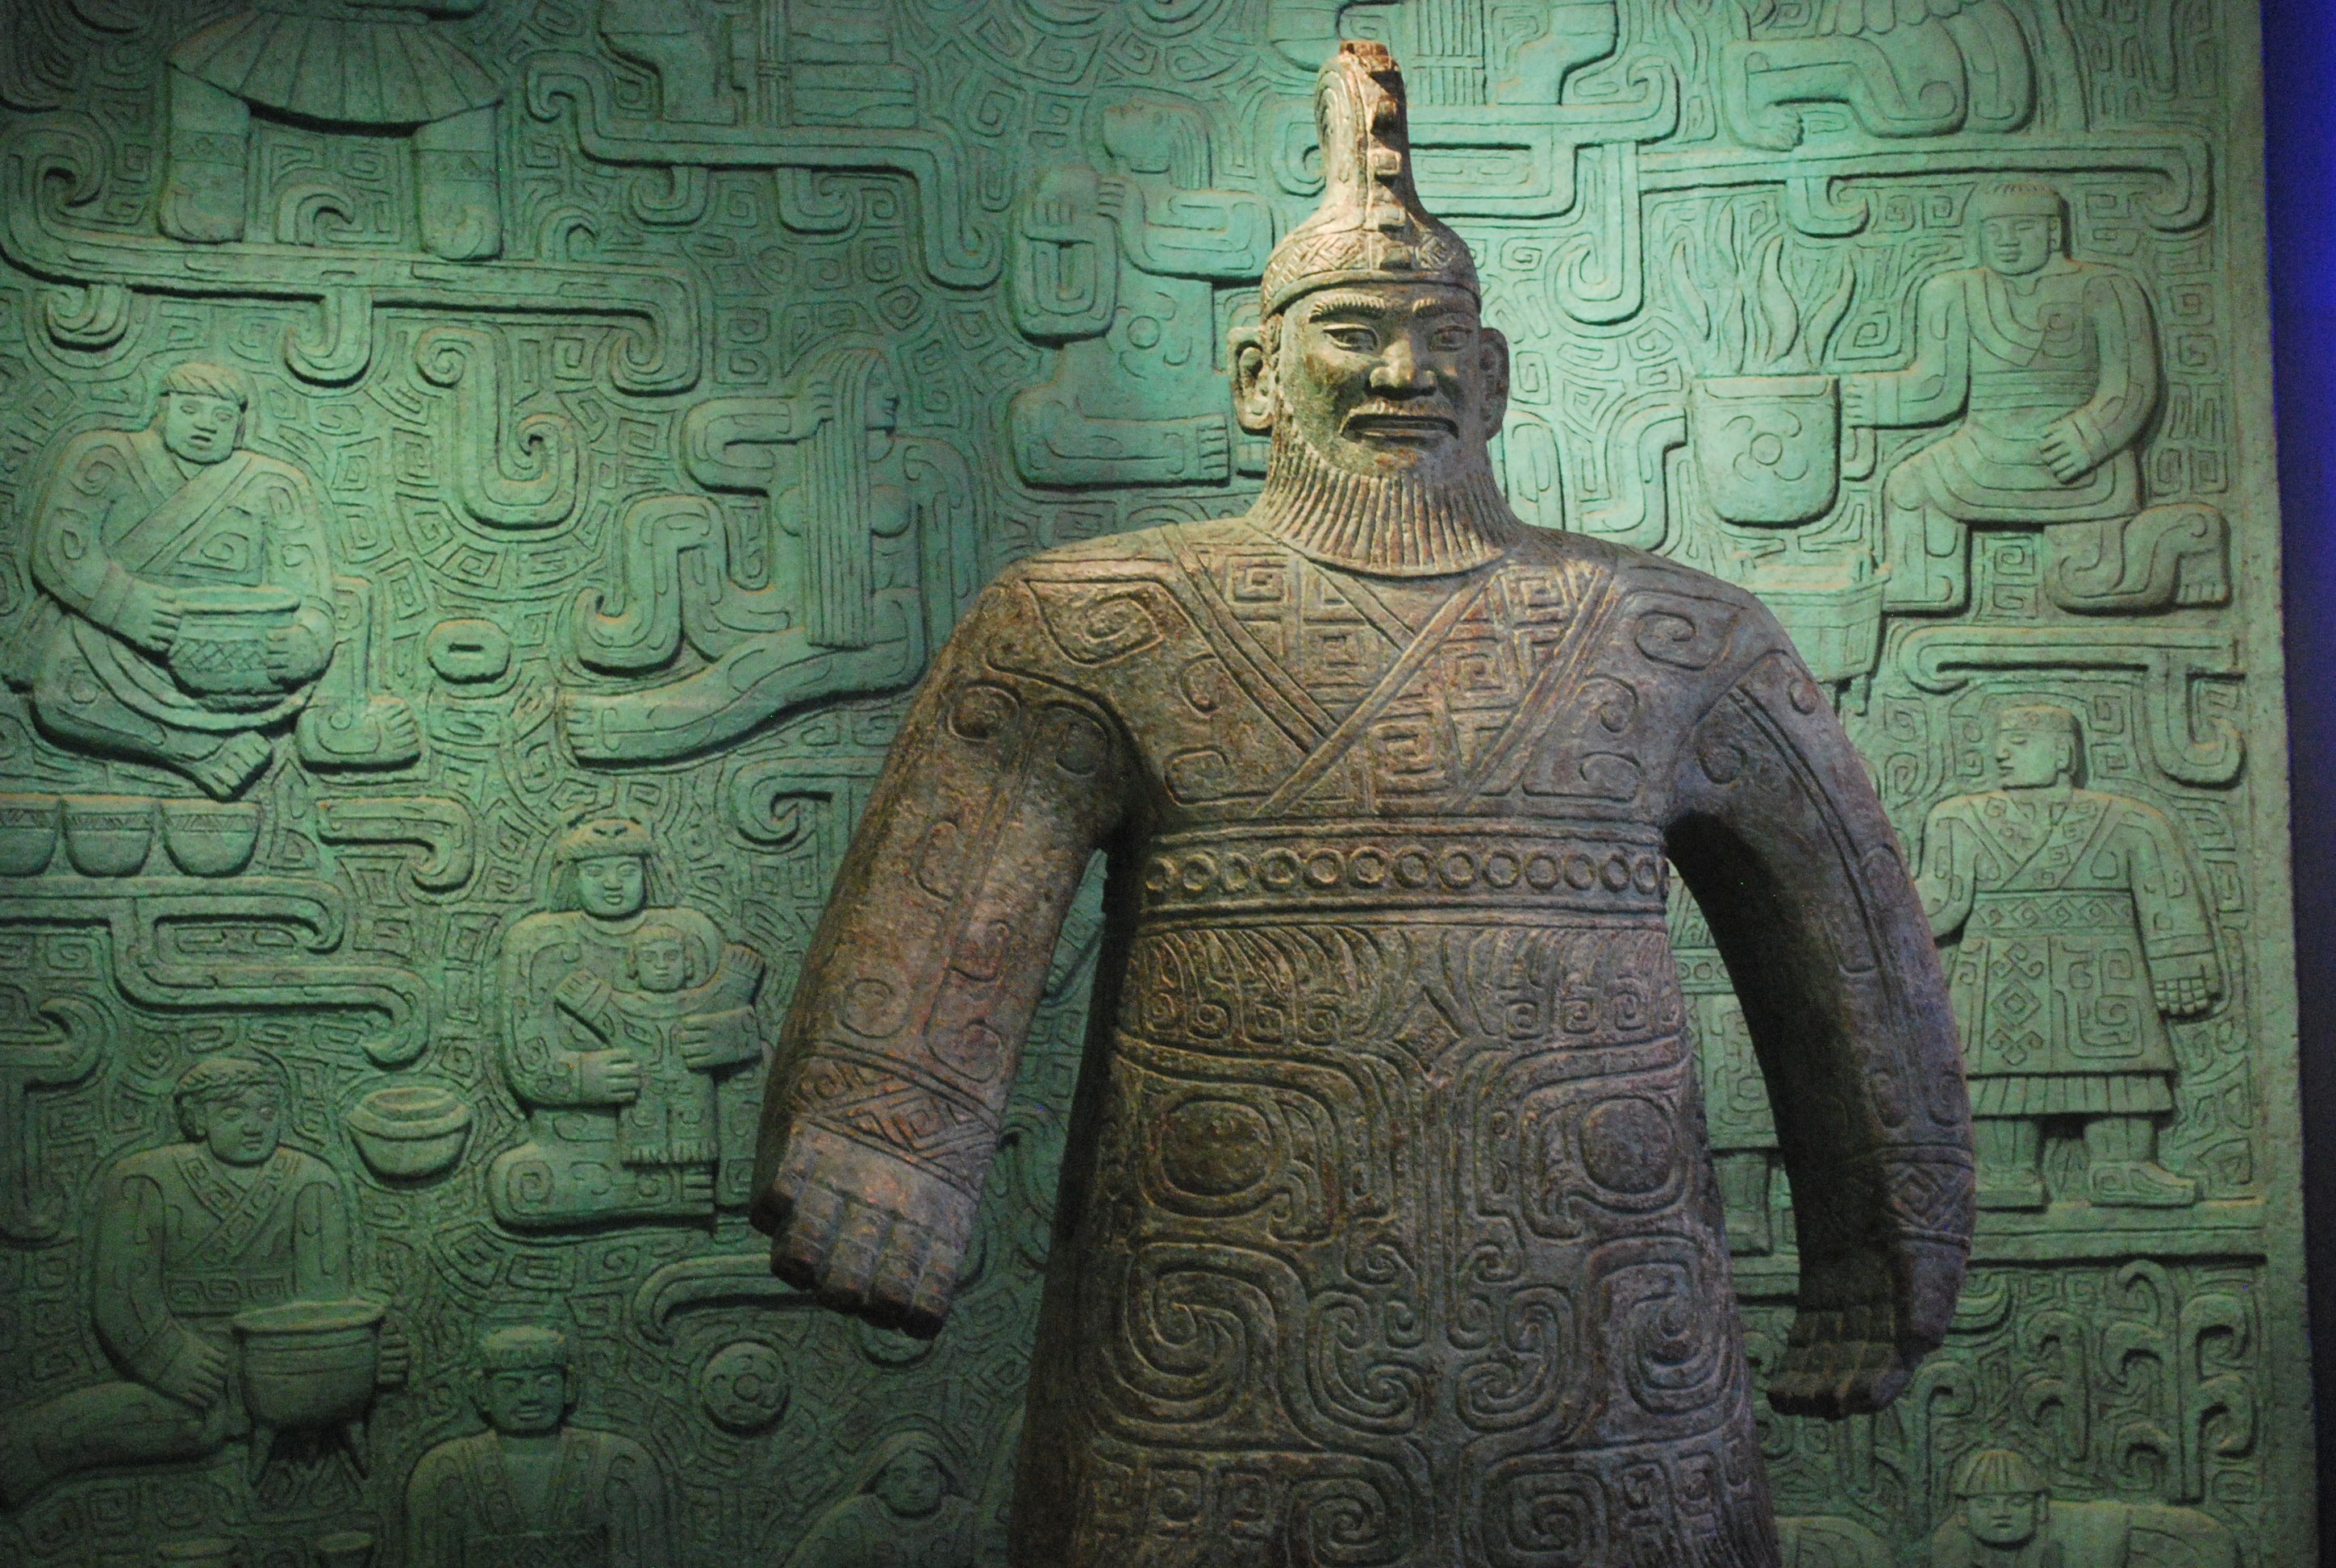
monument, military, statue, chinese, religion, ruler, artwork, sculpture, art, temple, historical, carving, relief, mythology, regional, archaeological site, stone carving, hindu temple, gautama buddha, ancient history, maya civilization, warlord